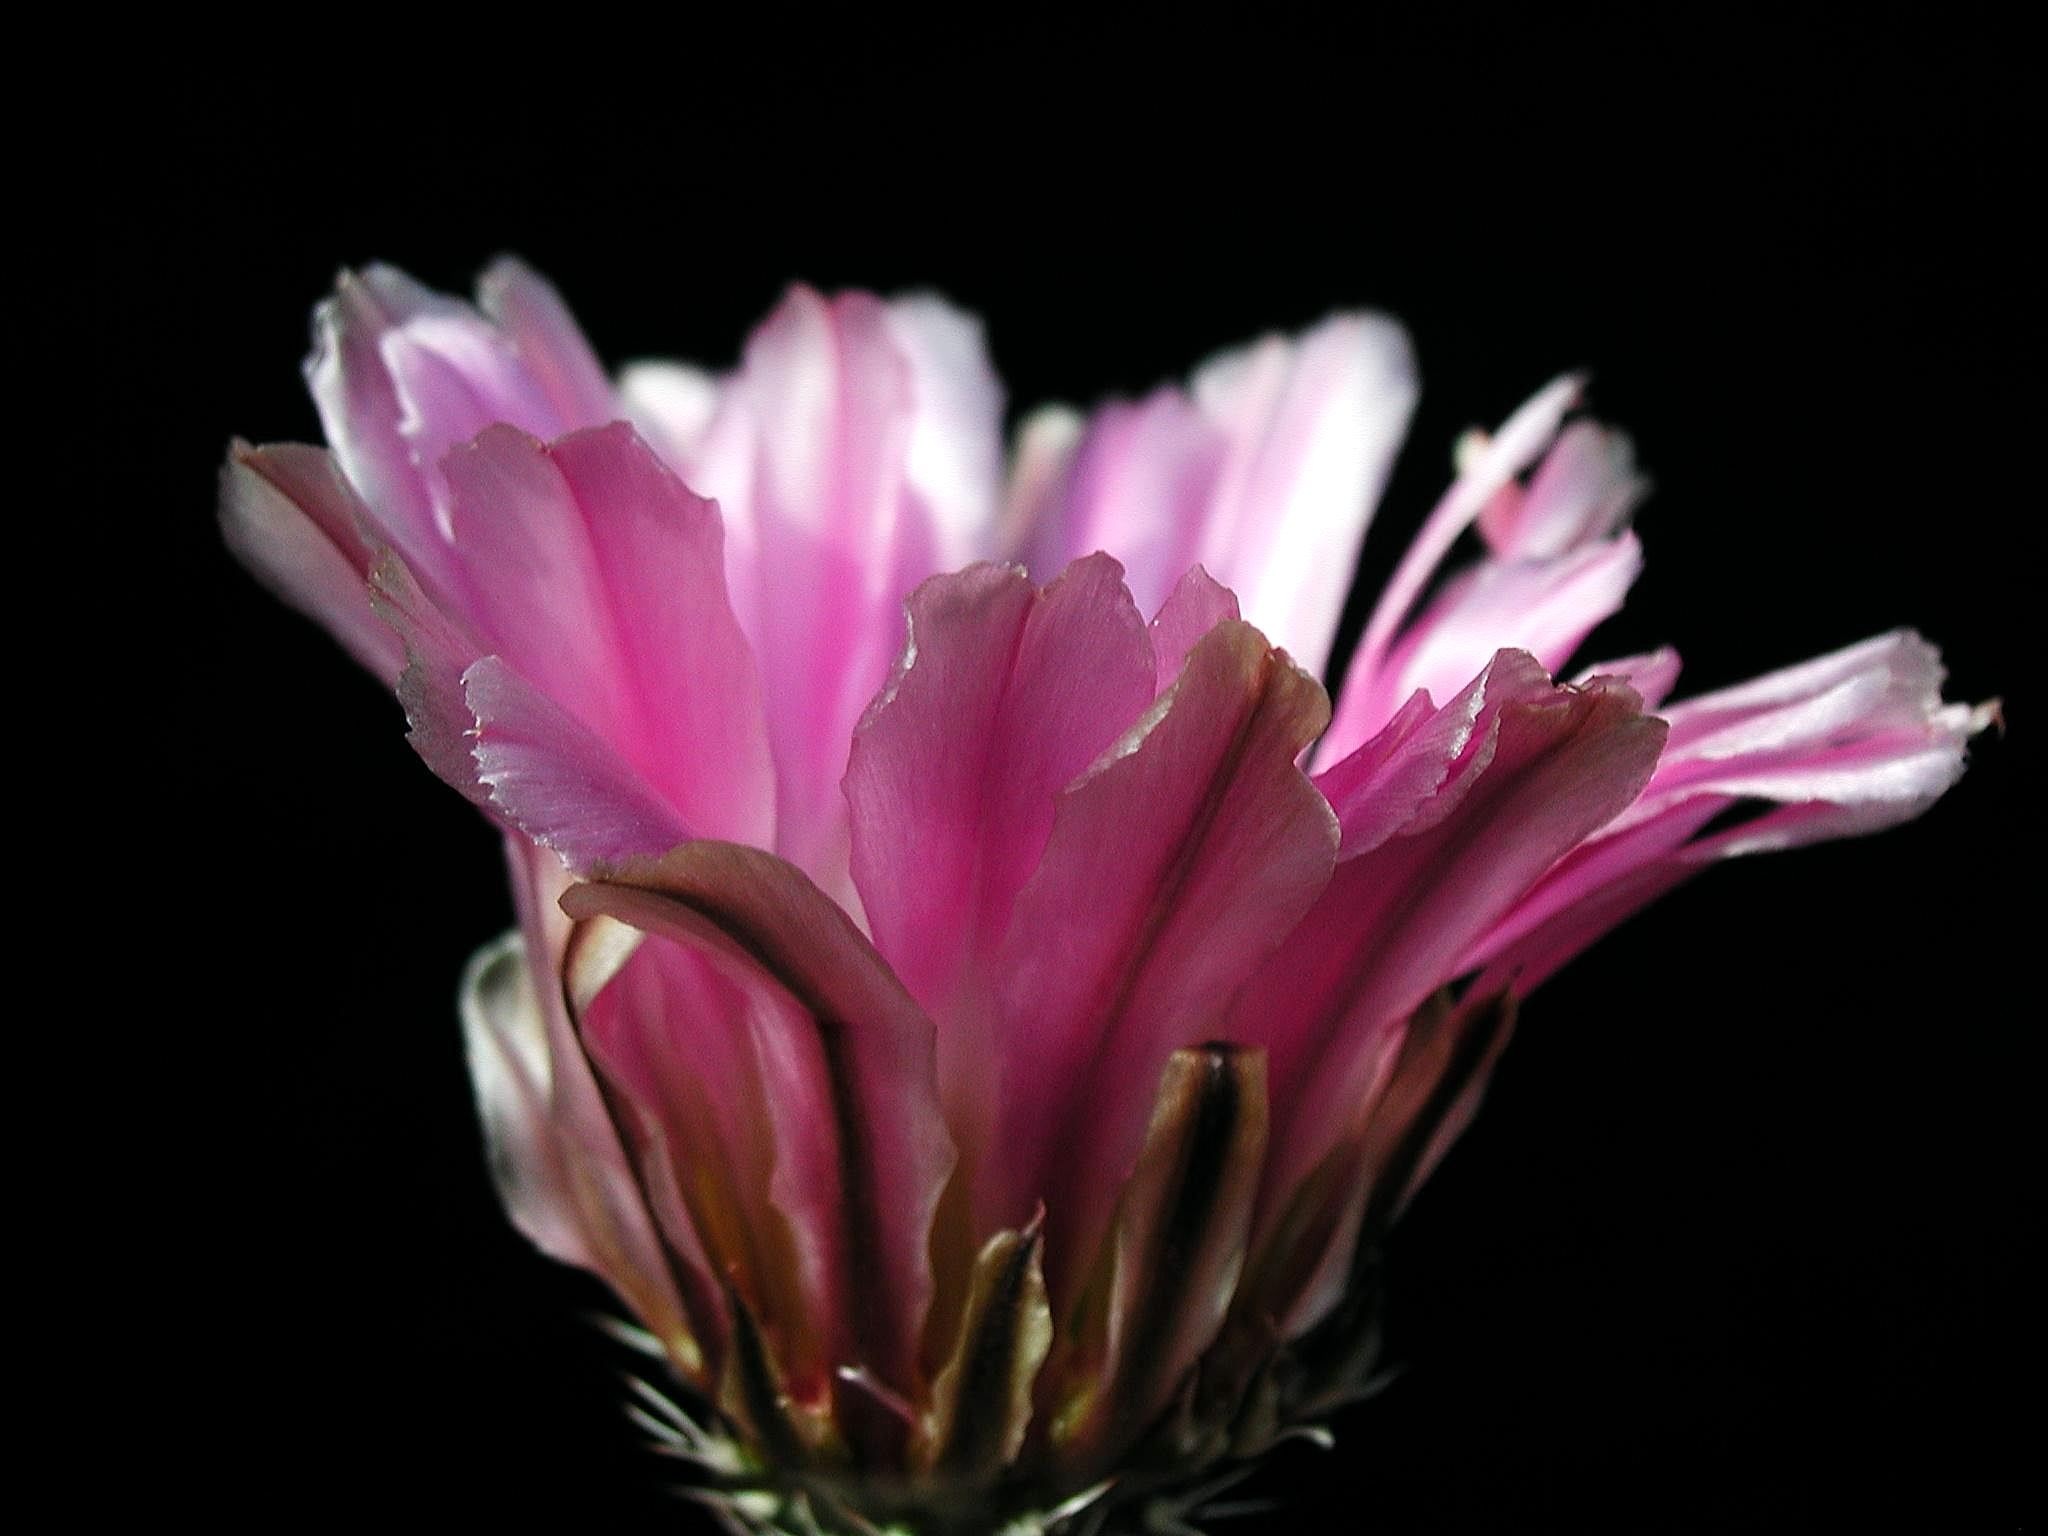
nature, blossom, cactus, plant, desert, flower, petal, botany, blooming, succulent, pink, cacti, flora, botanical, close up, vegetation, macro photography, flowering plant, plant stem, land plant